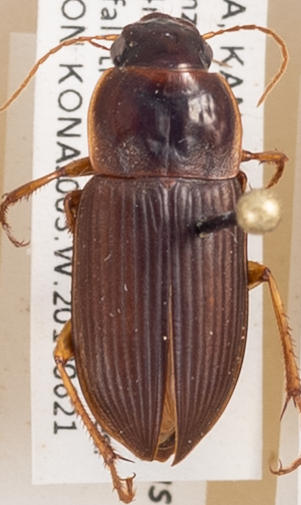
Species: Harpalus pensylvanicus
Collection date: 2018-06-21
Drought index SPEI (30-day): -2.09
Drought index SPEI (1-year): -1.526
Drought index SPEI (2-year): -0.84